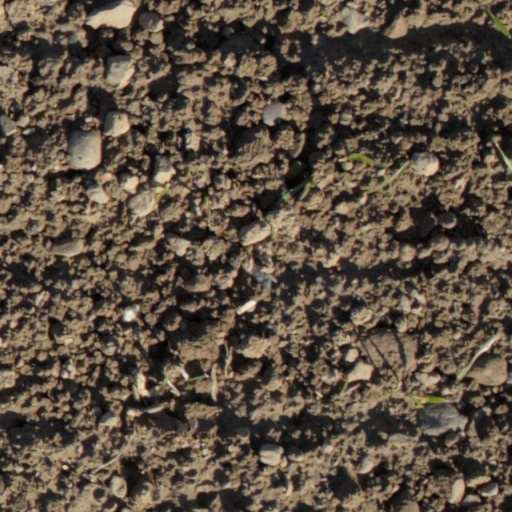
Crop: wheat